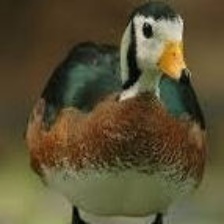
Species: AFRICAN PYGMY GOOSE
Scientific name: NETTAPUS AURITUS
ImageNet parent category: goose